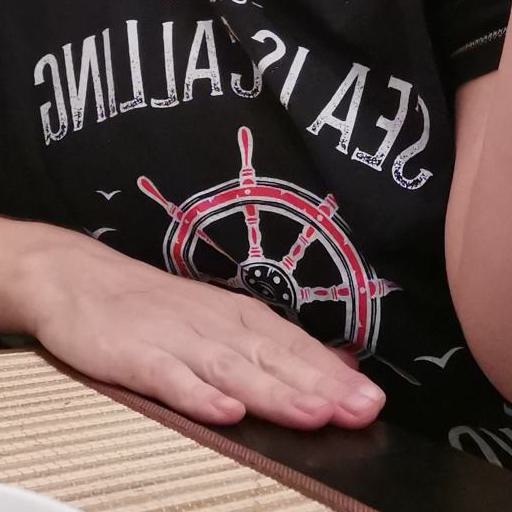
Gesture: no_gesture